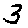
Label: 3